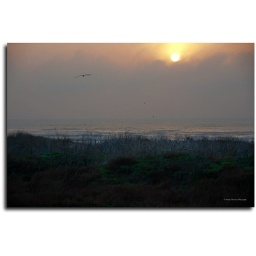
Sunrise over the sand dunes and beach at Port Aransas, TX - just me and the seagulls.